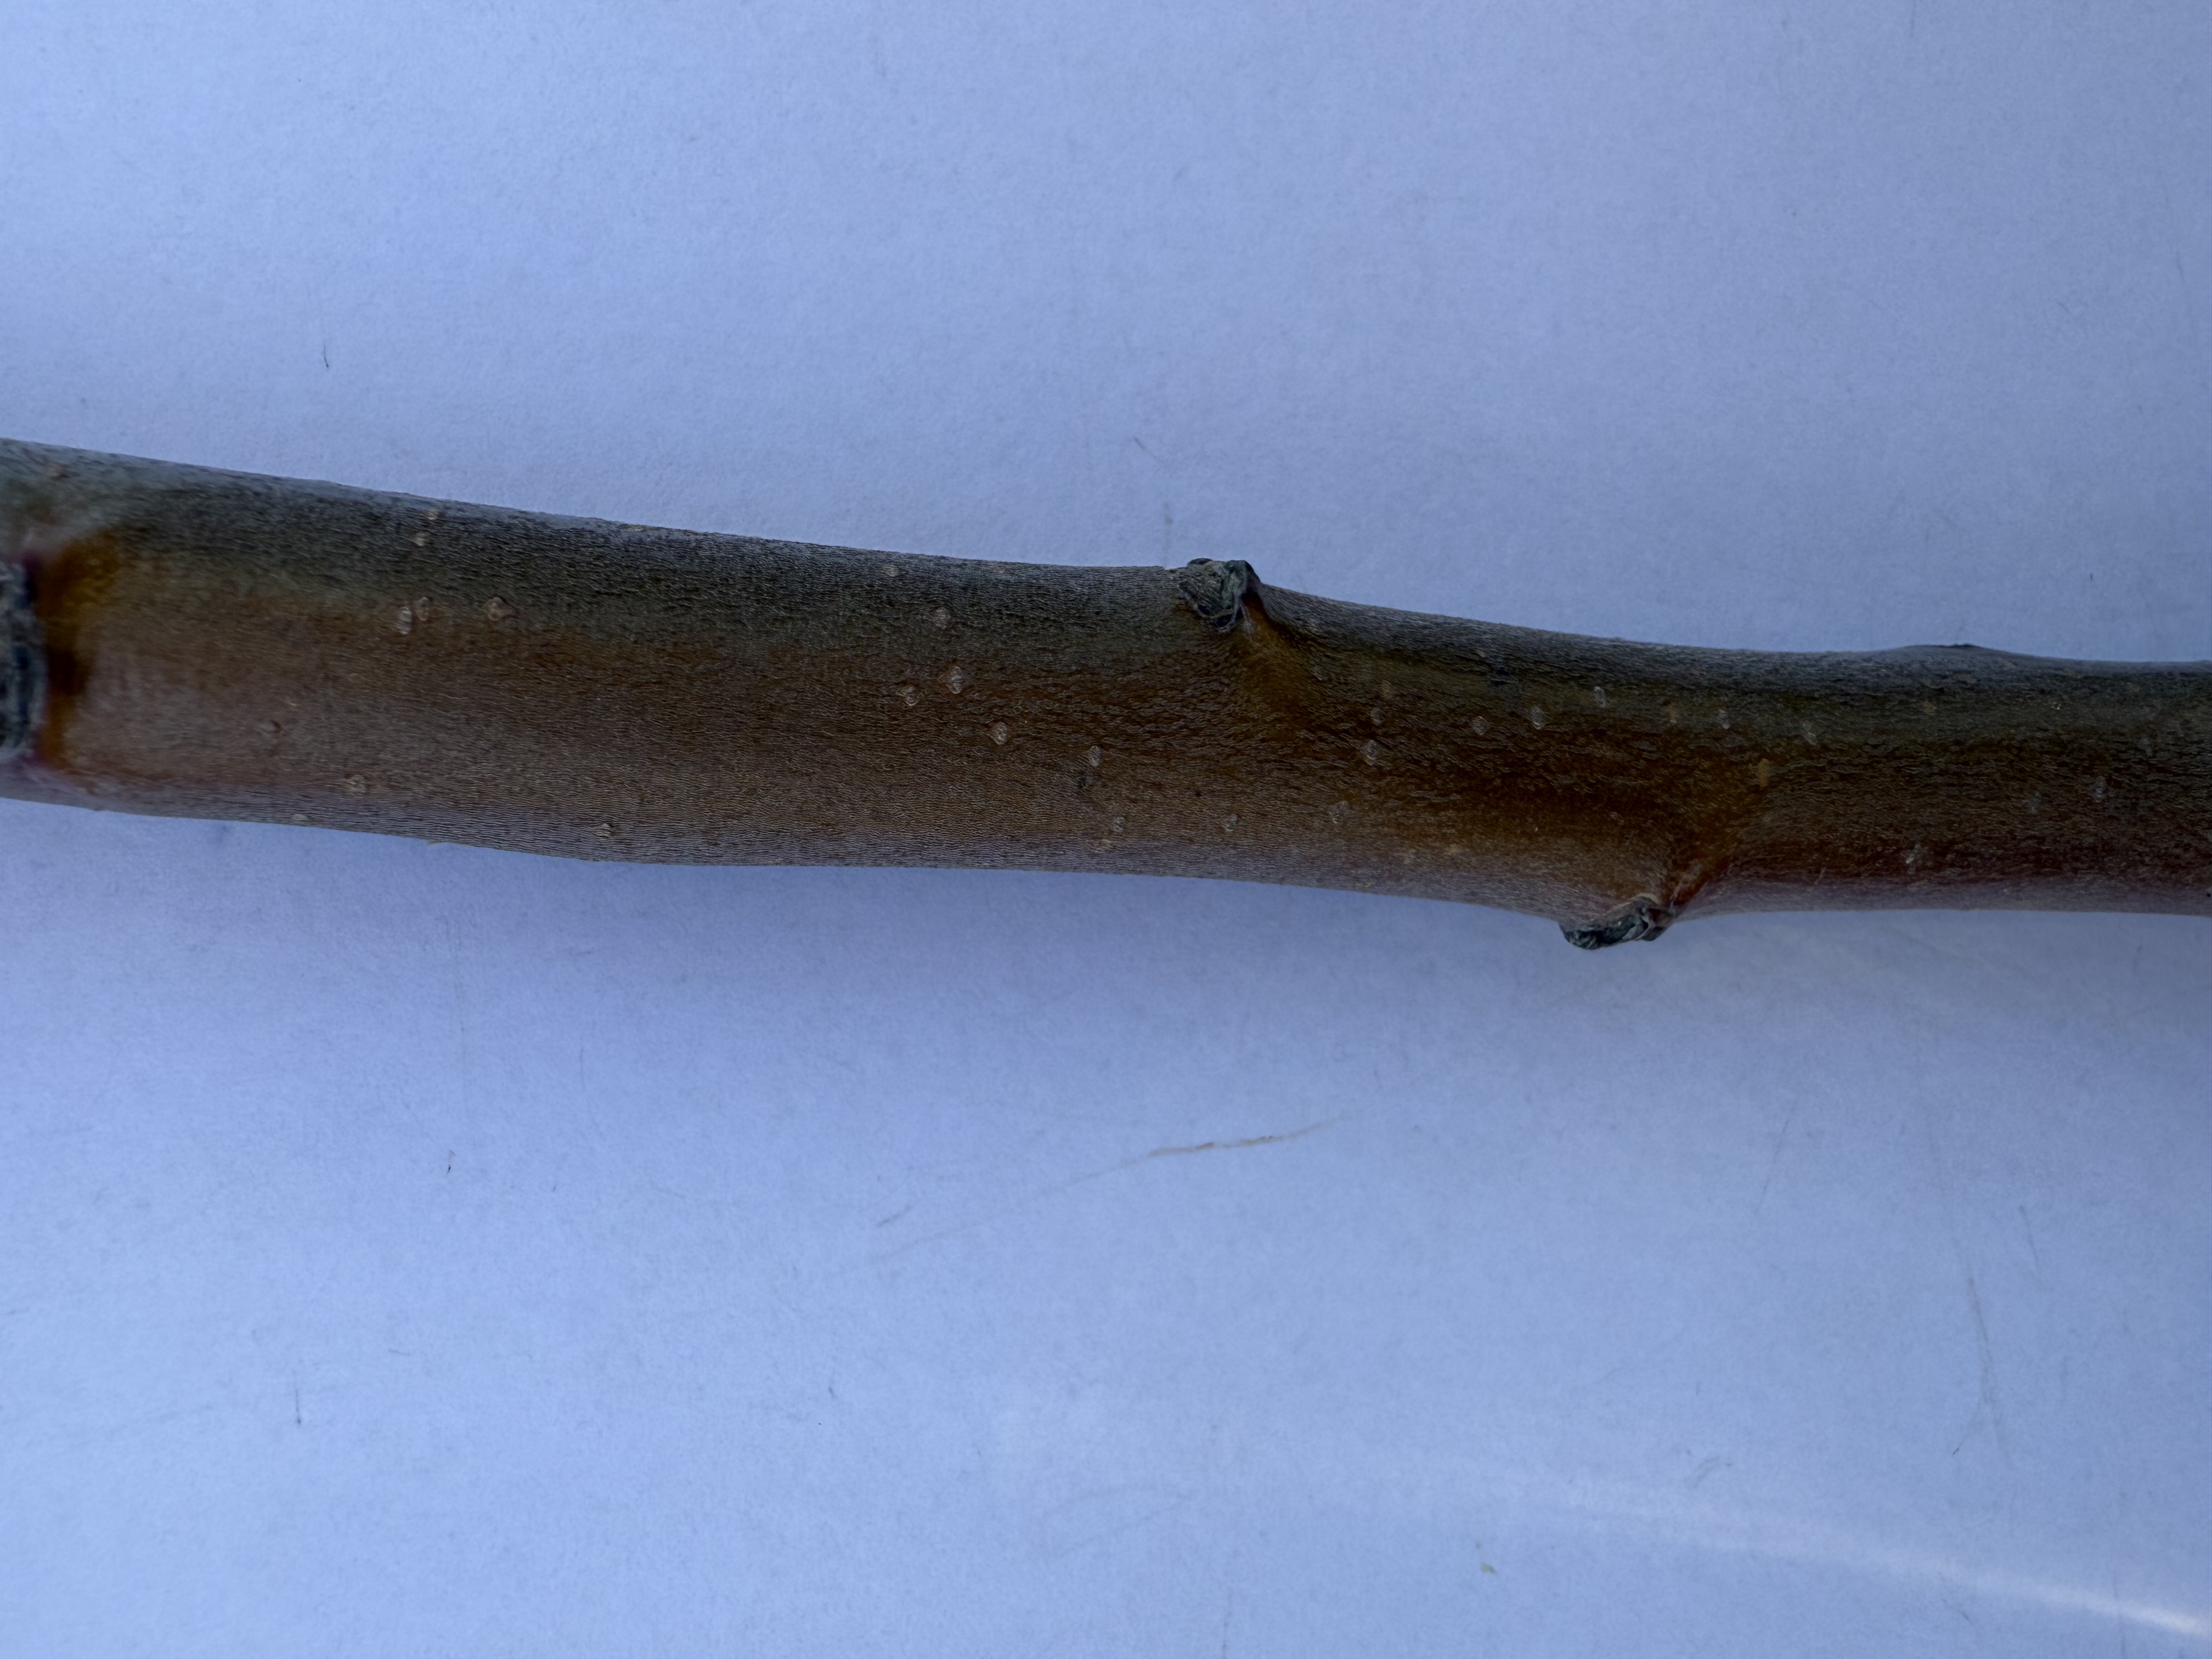
Variety: Amasya Apple